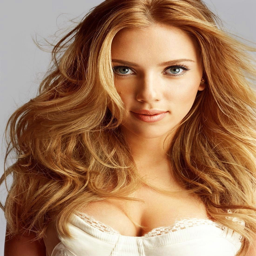
this hair is so beautiful .